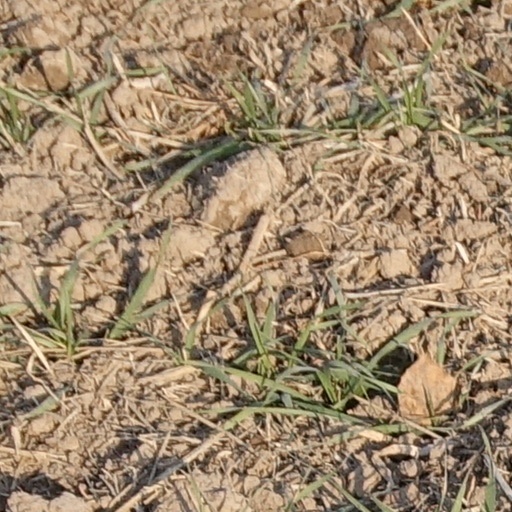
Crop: wheat